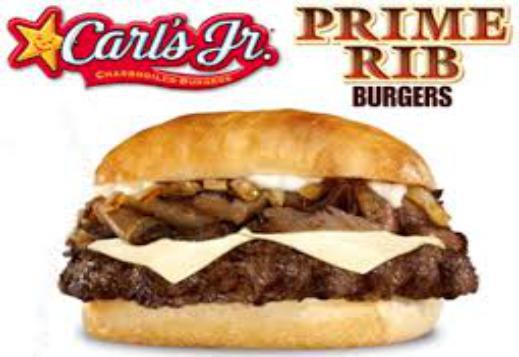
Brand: Carl's Jr
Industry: Food